Preventative Coup of November 11

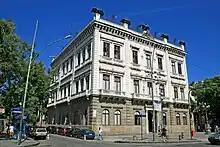
The Catete Palace was the seat of the Federal Government of Brazil at the time of the coup

Late on November 10, Lott met with other army leaders of the country including General . They debated how to respond to Lott's removal as minister and decided that Denys would lead the army to seize key points in the country. A few hours later, early on November 11, Lott changed his mind and decided that instead he would lead the movement. He ordered troops to take control of police buildings, telegraph operations and Catete Palace.